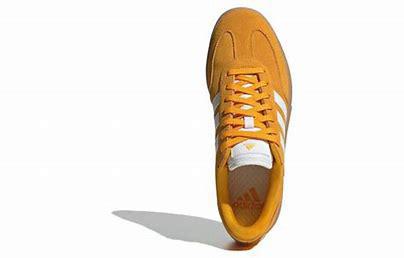
Brand: adidas
Model: neo Adidas NEO Gradas